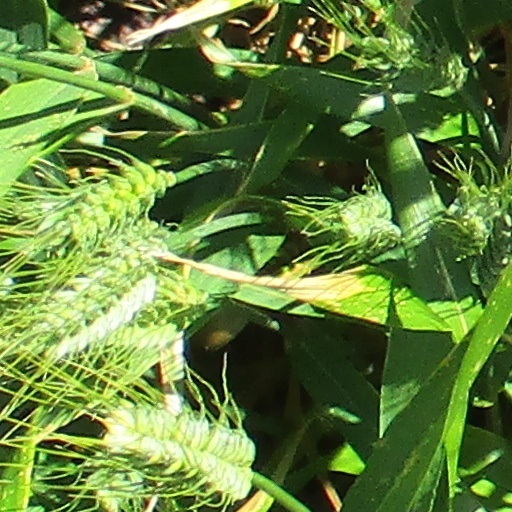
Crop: wheat